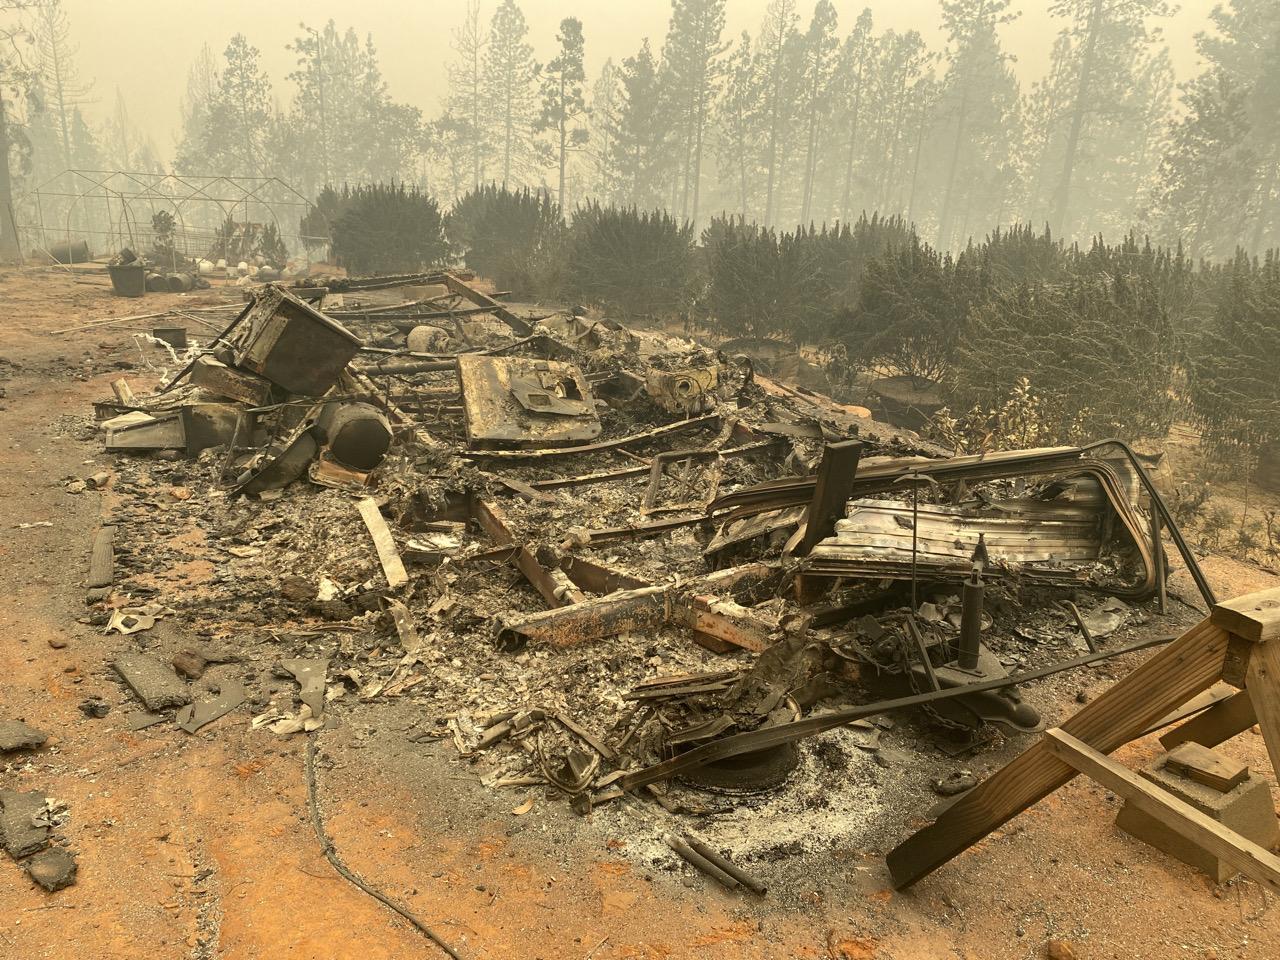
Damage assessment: destroyed